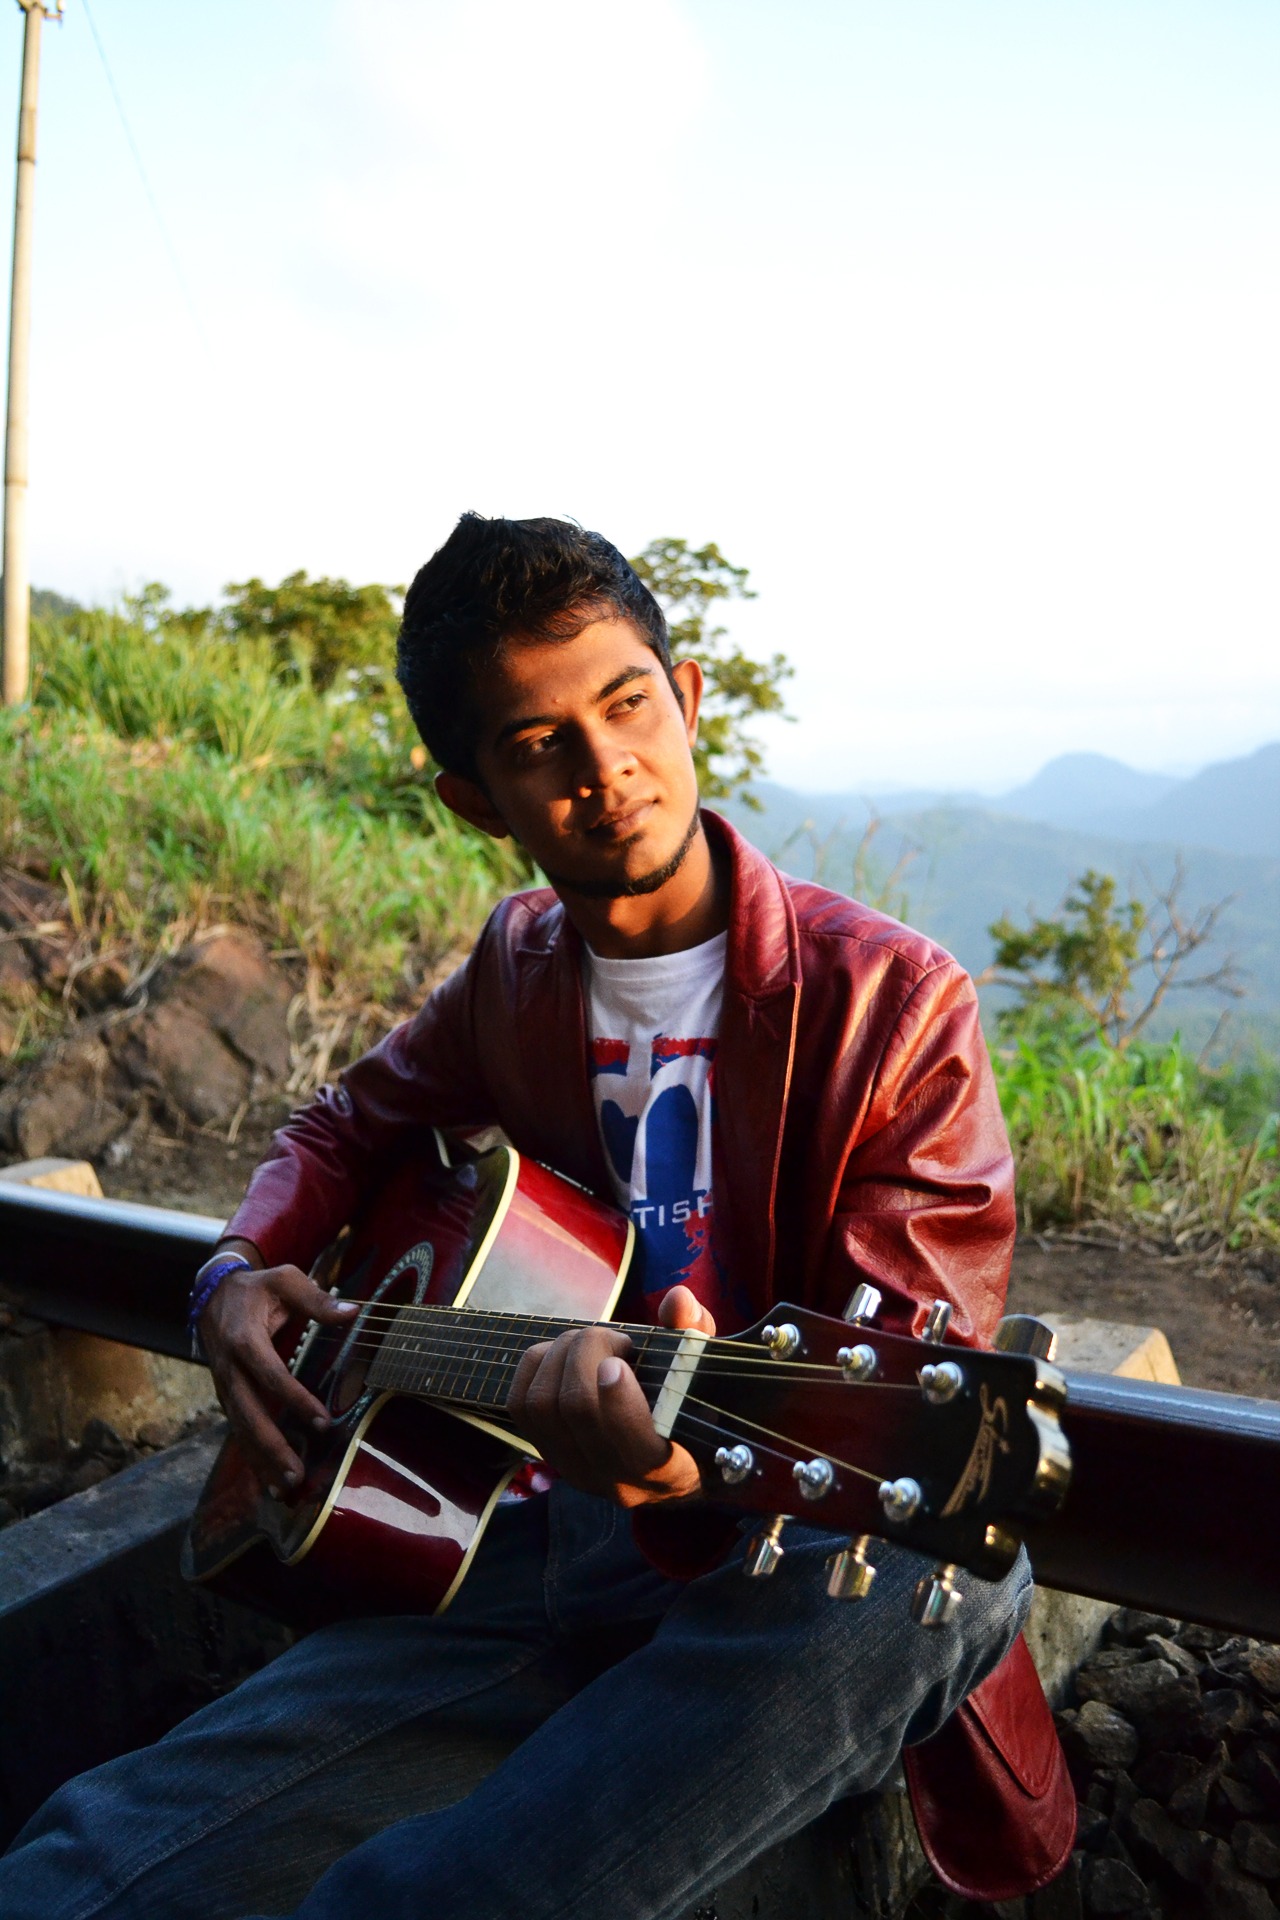
tree, path, plant, photography, boy, adventure, rail, train, tunnel, vacation, travel, recreation, transport, singer, artist, musician, fun, rails, pose, scene, guitarist, song, sri lanka, ceylon, lyrics, rail road, plucked string instruments, mawanella, kadugannawa